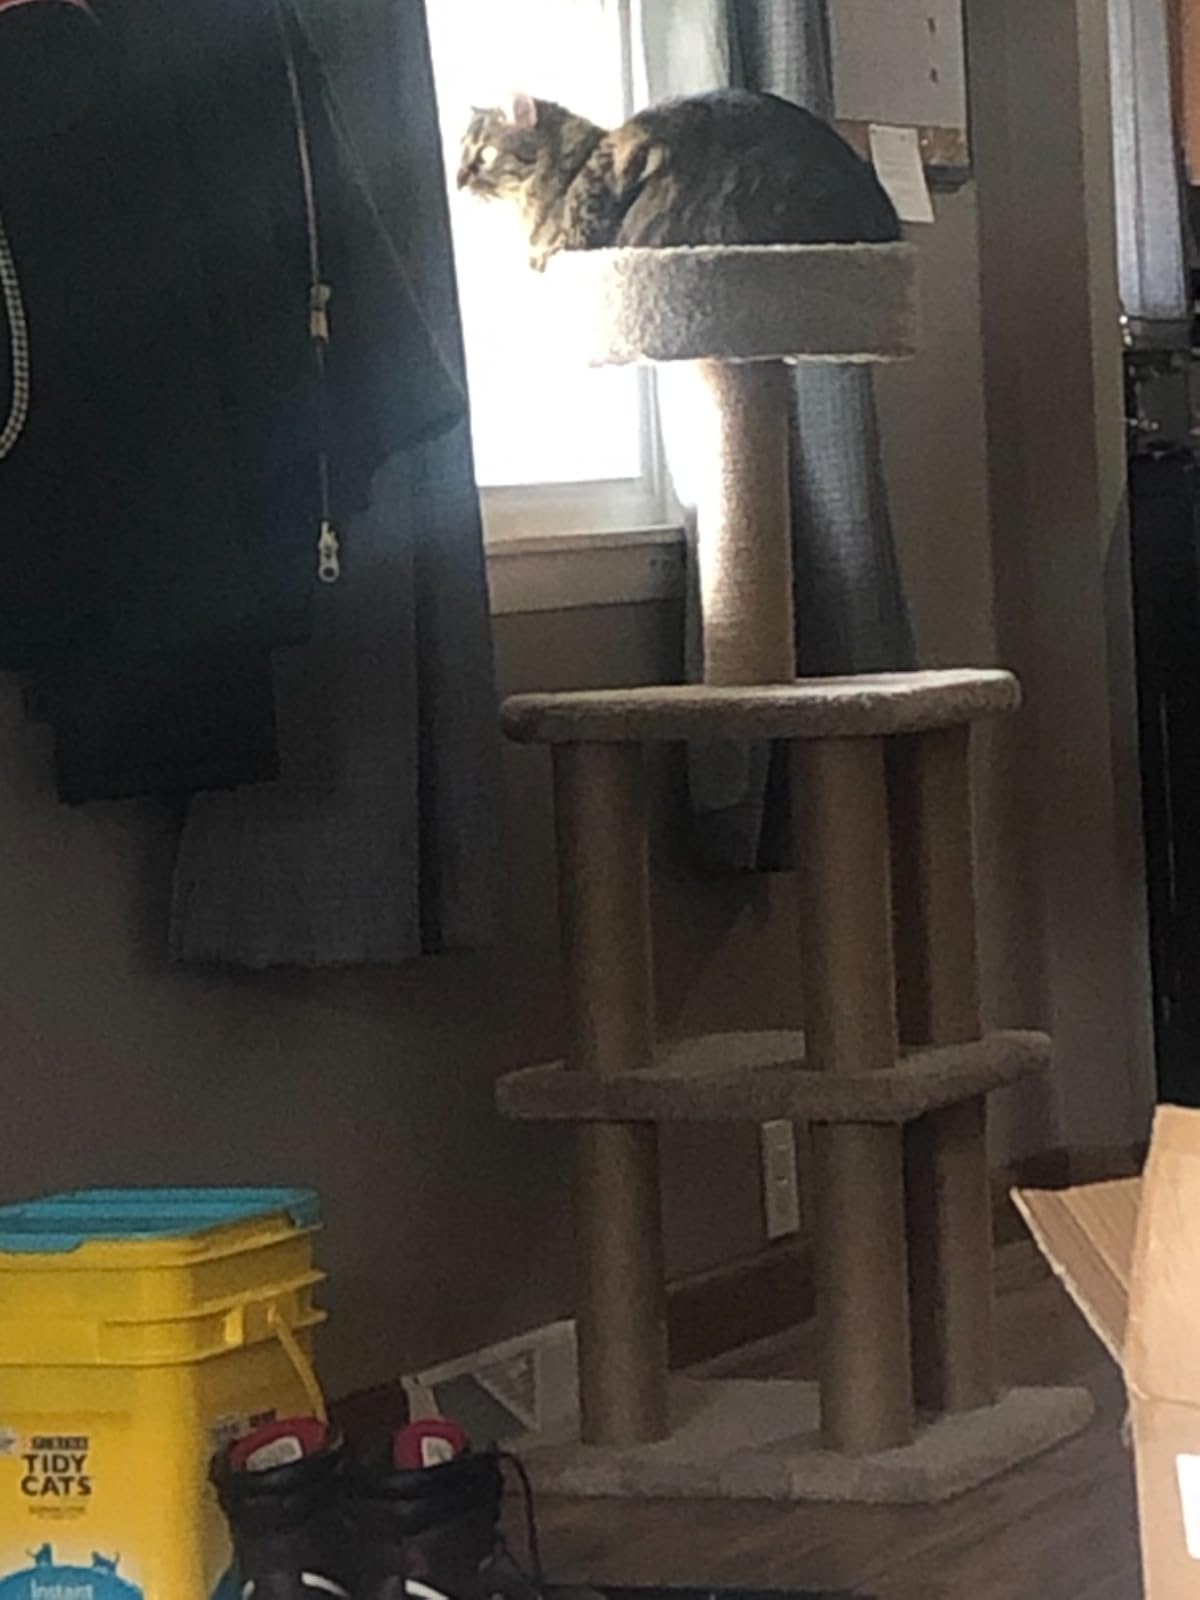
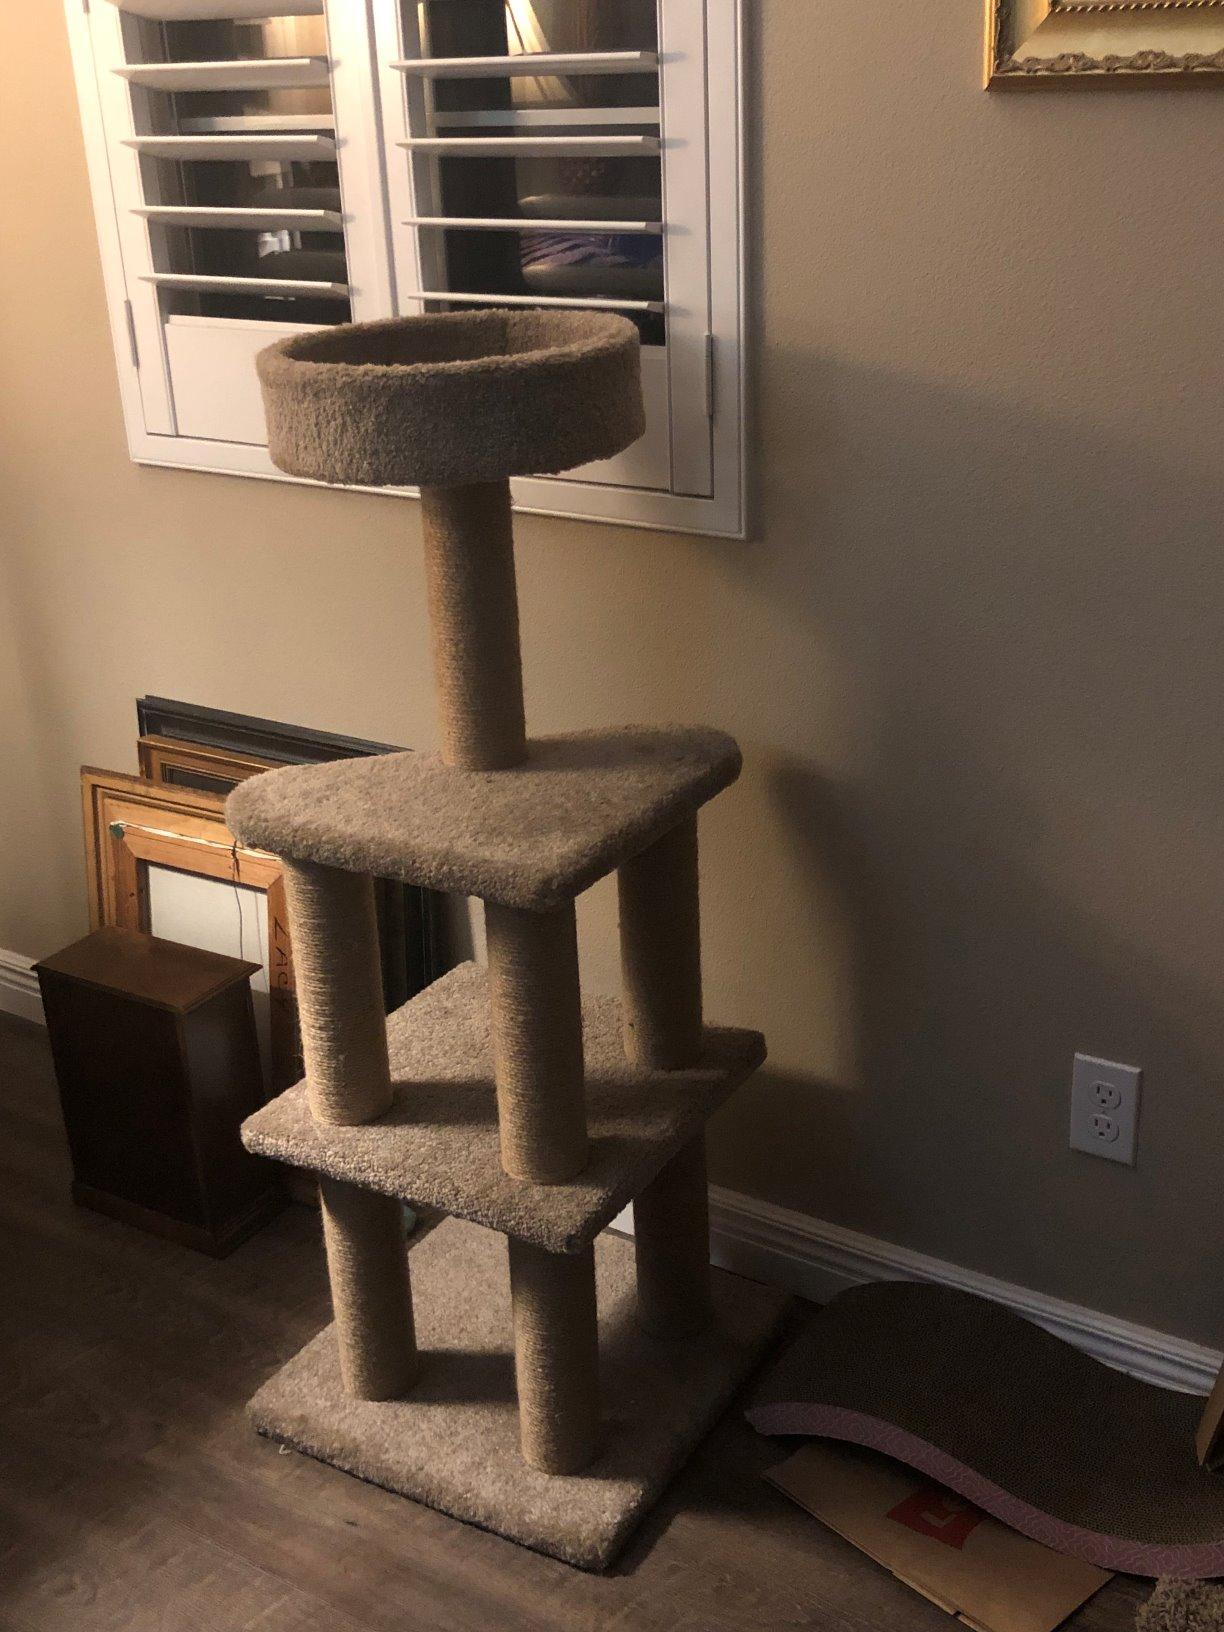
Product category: items_cat tree
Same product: yes